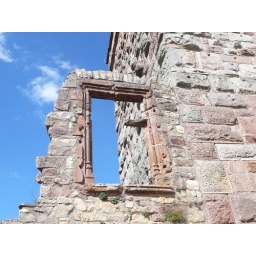
window in the sky